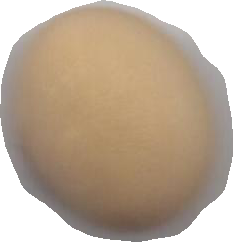
Variety: Anjasmoro